Raphael Utzig

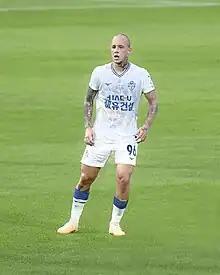
Utzig in 2023

Raphael Utzig (born 8 August 1996) is a Brazilian professional footballer who plays for Zira, as a forward in the Azerbaijan Premier League.